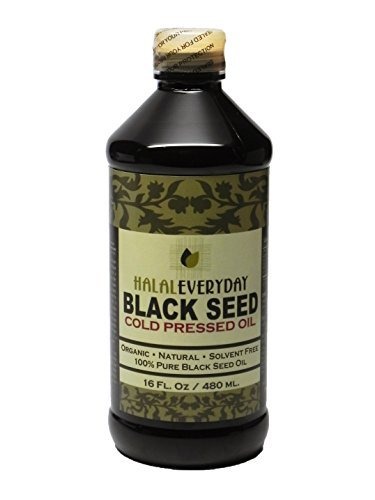
Item Name: Pure Black Seed Oil - 16oz - 100% Pure and Cold Pressed Black Seed - Non-GMO and Vegan - Nigella Sativa -100% Hexane Free - Halal Certified - Special Food Grade Plastic Bottle
Bullet Point 1: Ingredient: 100% Pure and cold pressed Black Seed oil
Bullet Point 2: Absolutely Nothing added or subtracted - 100% cold pressed black seed oil. Pure Nigella Sativa - No other ingredient
Bullet Point 3: Ships in a specially tinted food grade plastic bottle to maintain freshness. Please shake well before use.
Bullet Point 4: Cold pressed in NY using our own cold pressing machine - Only the freshest seeds are used and we do not try to alter the taste. The oil is unfiltered and may contain some residue from the Black Seed
Product Description: Pure cold pressed black seed oil - Guaranteed to be 100% Hexane Free - Premium Oil - Black Seed oil (also known as Egyptian Black Cumin) is cold-pressed from the Black Seed herb, which has approximately 36% of oil content. It is a rich source of polyunsaturated fatty acids (also known as "essential fatty acids") which are the building blocks of cells and help the body produce Prostaglandin E1. Black Seed contains the following Essential Fatty Acids: Myristic Acid (0.5%), Palmitic Acid (13.7%), Palmitoleic Acid (0.1%), Stearic Acid (2.6%), Oleic Acid (23.7%), Linoleic Acid [Omega-6] (57.9%), Linolenic Acid [Omega-3] (0.2%), Arachidic Acid (1.3%) - and the following nutrient components Protein, Thiamin, Riboflavin, Pyridoxine, Niacin, Folacin, Calcium, Iron, Copper, Zinc, Phosphorus. Black Seed oil Naturally contains Nigellone and Thymoquinone
Value: 16.0
Unit: Fl Oz

Price: 28.99